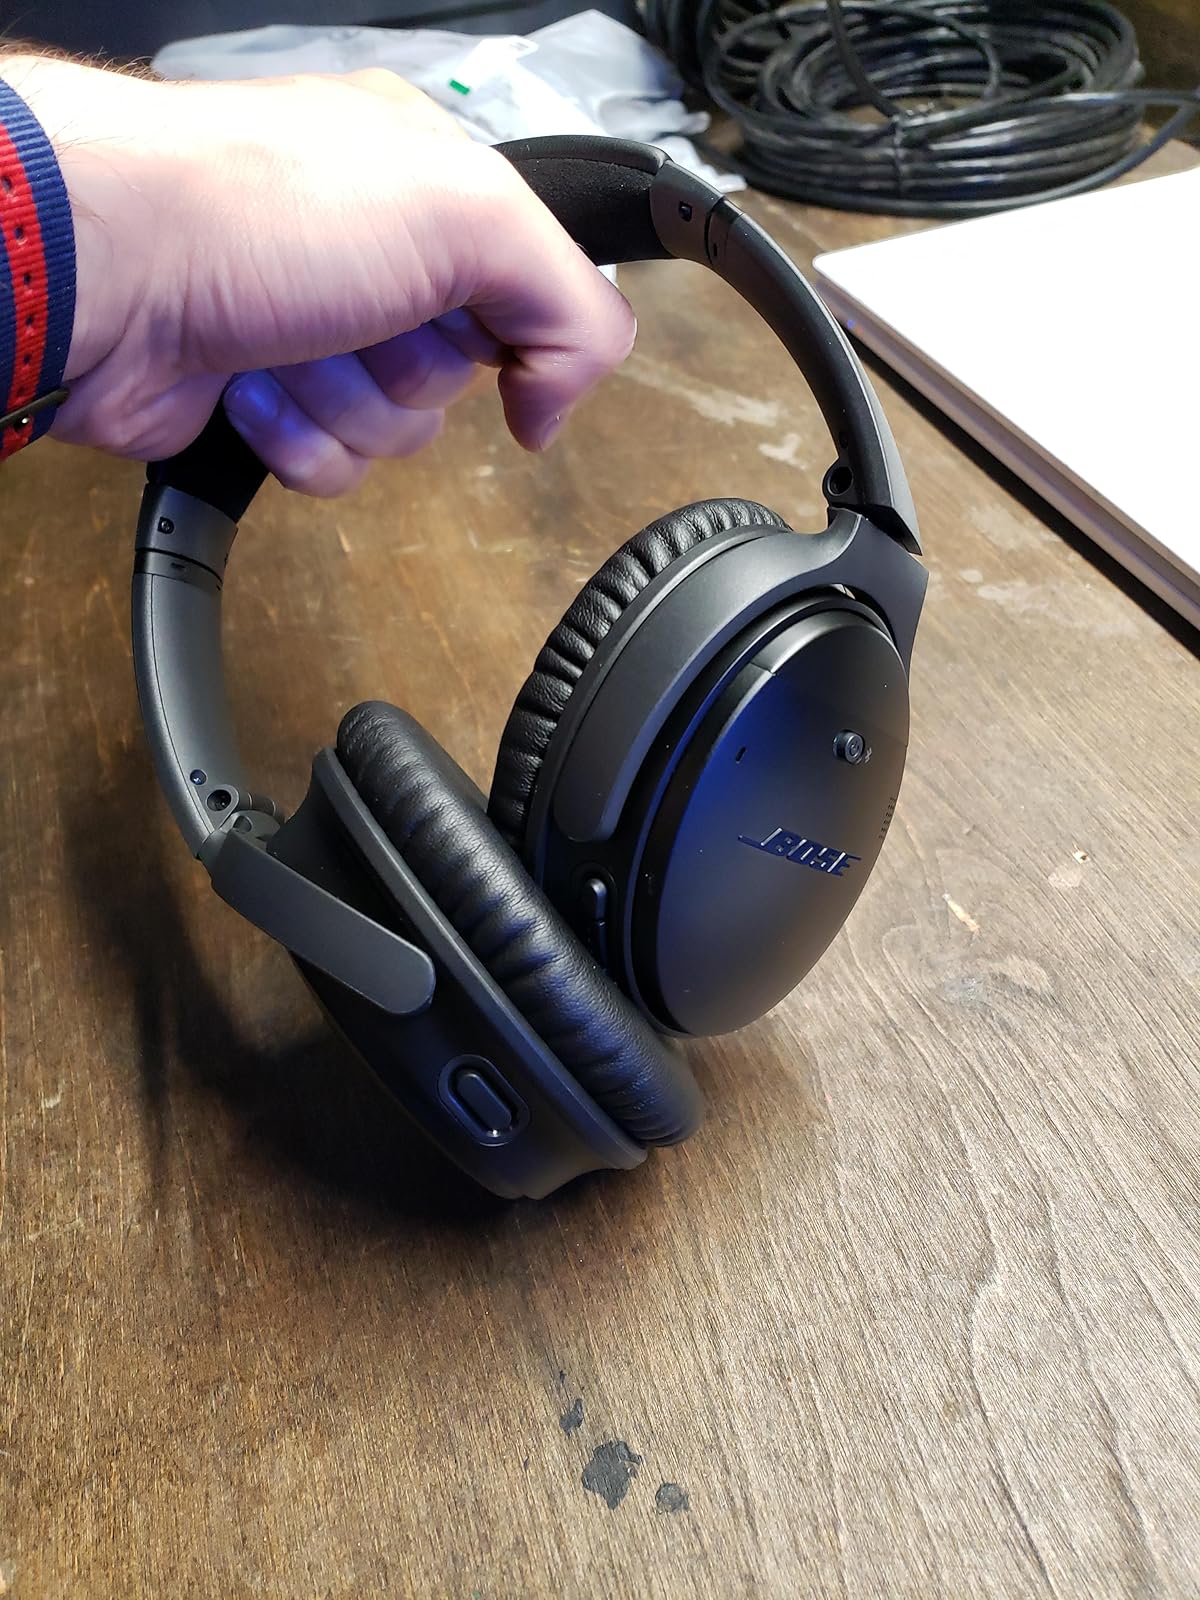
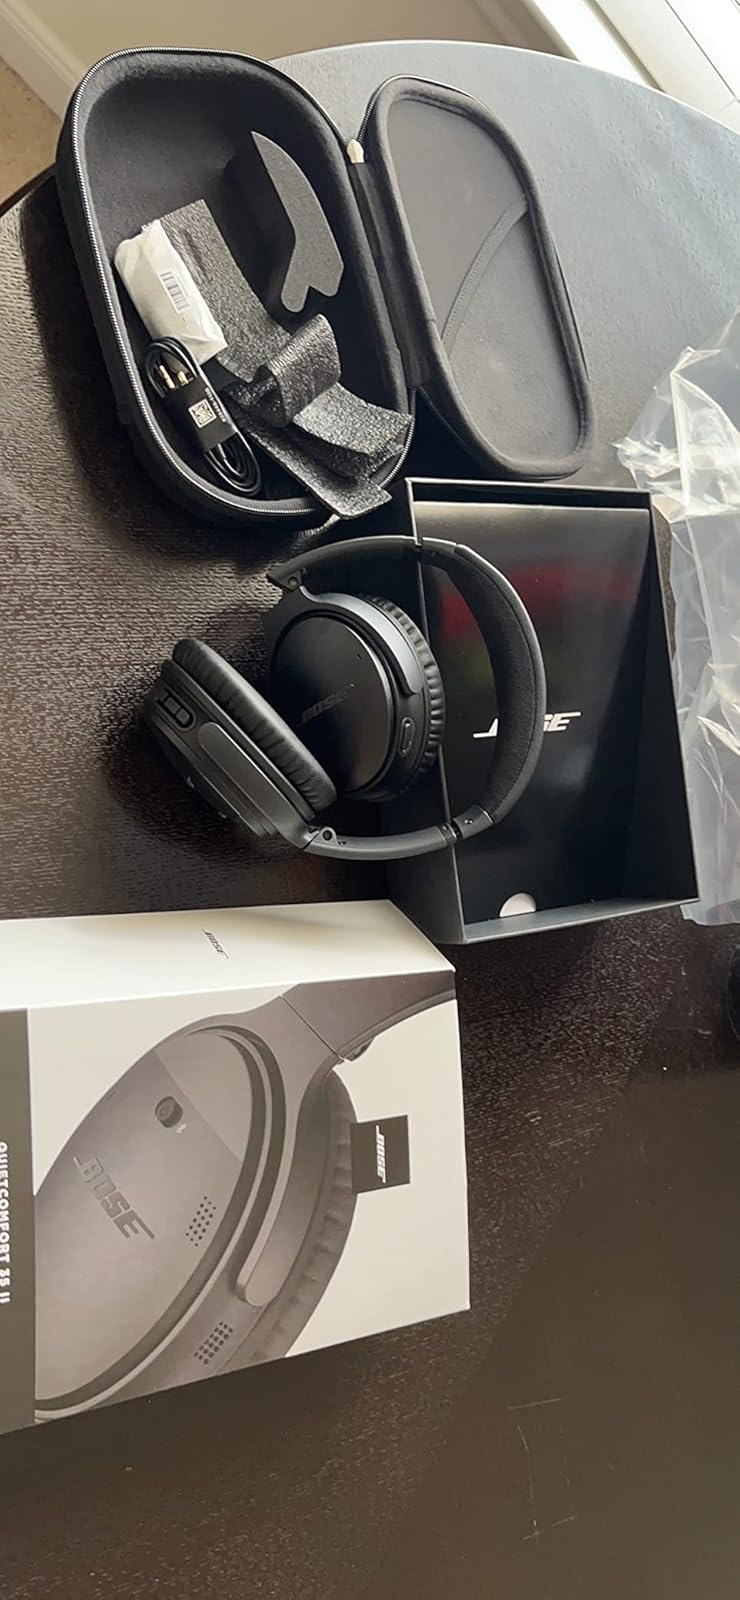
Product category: headphones
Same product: yes